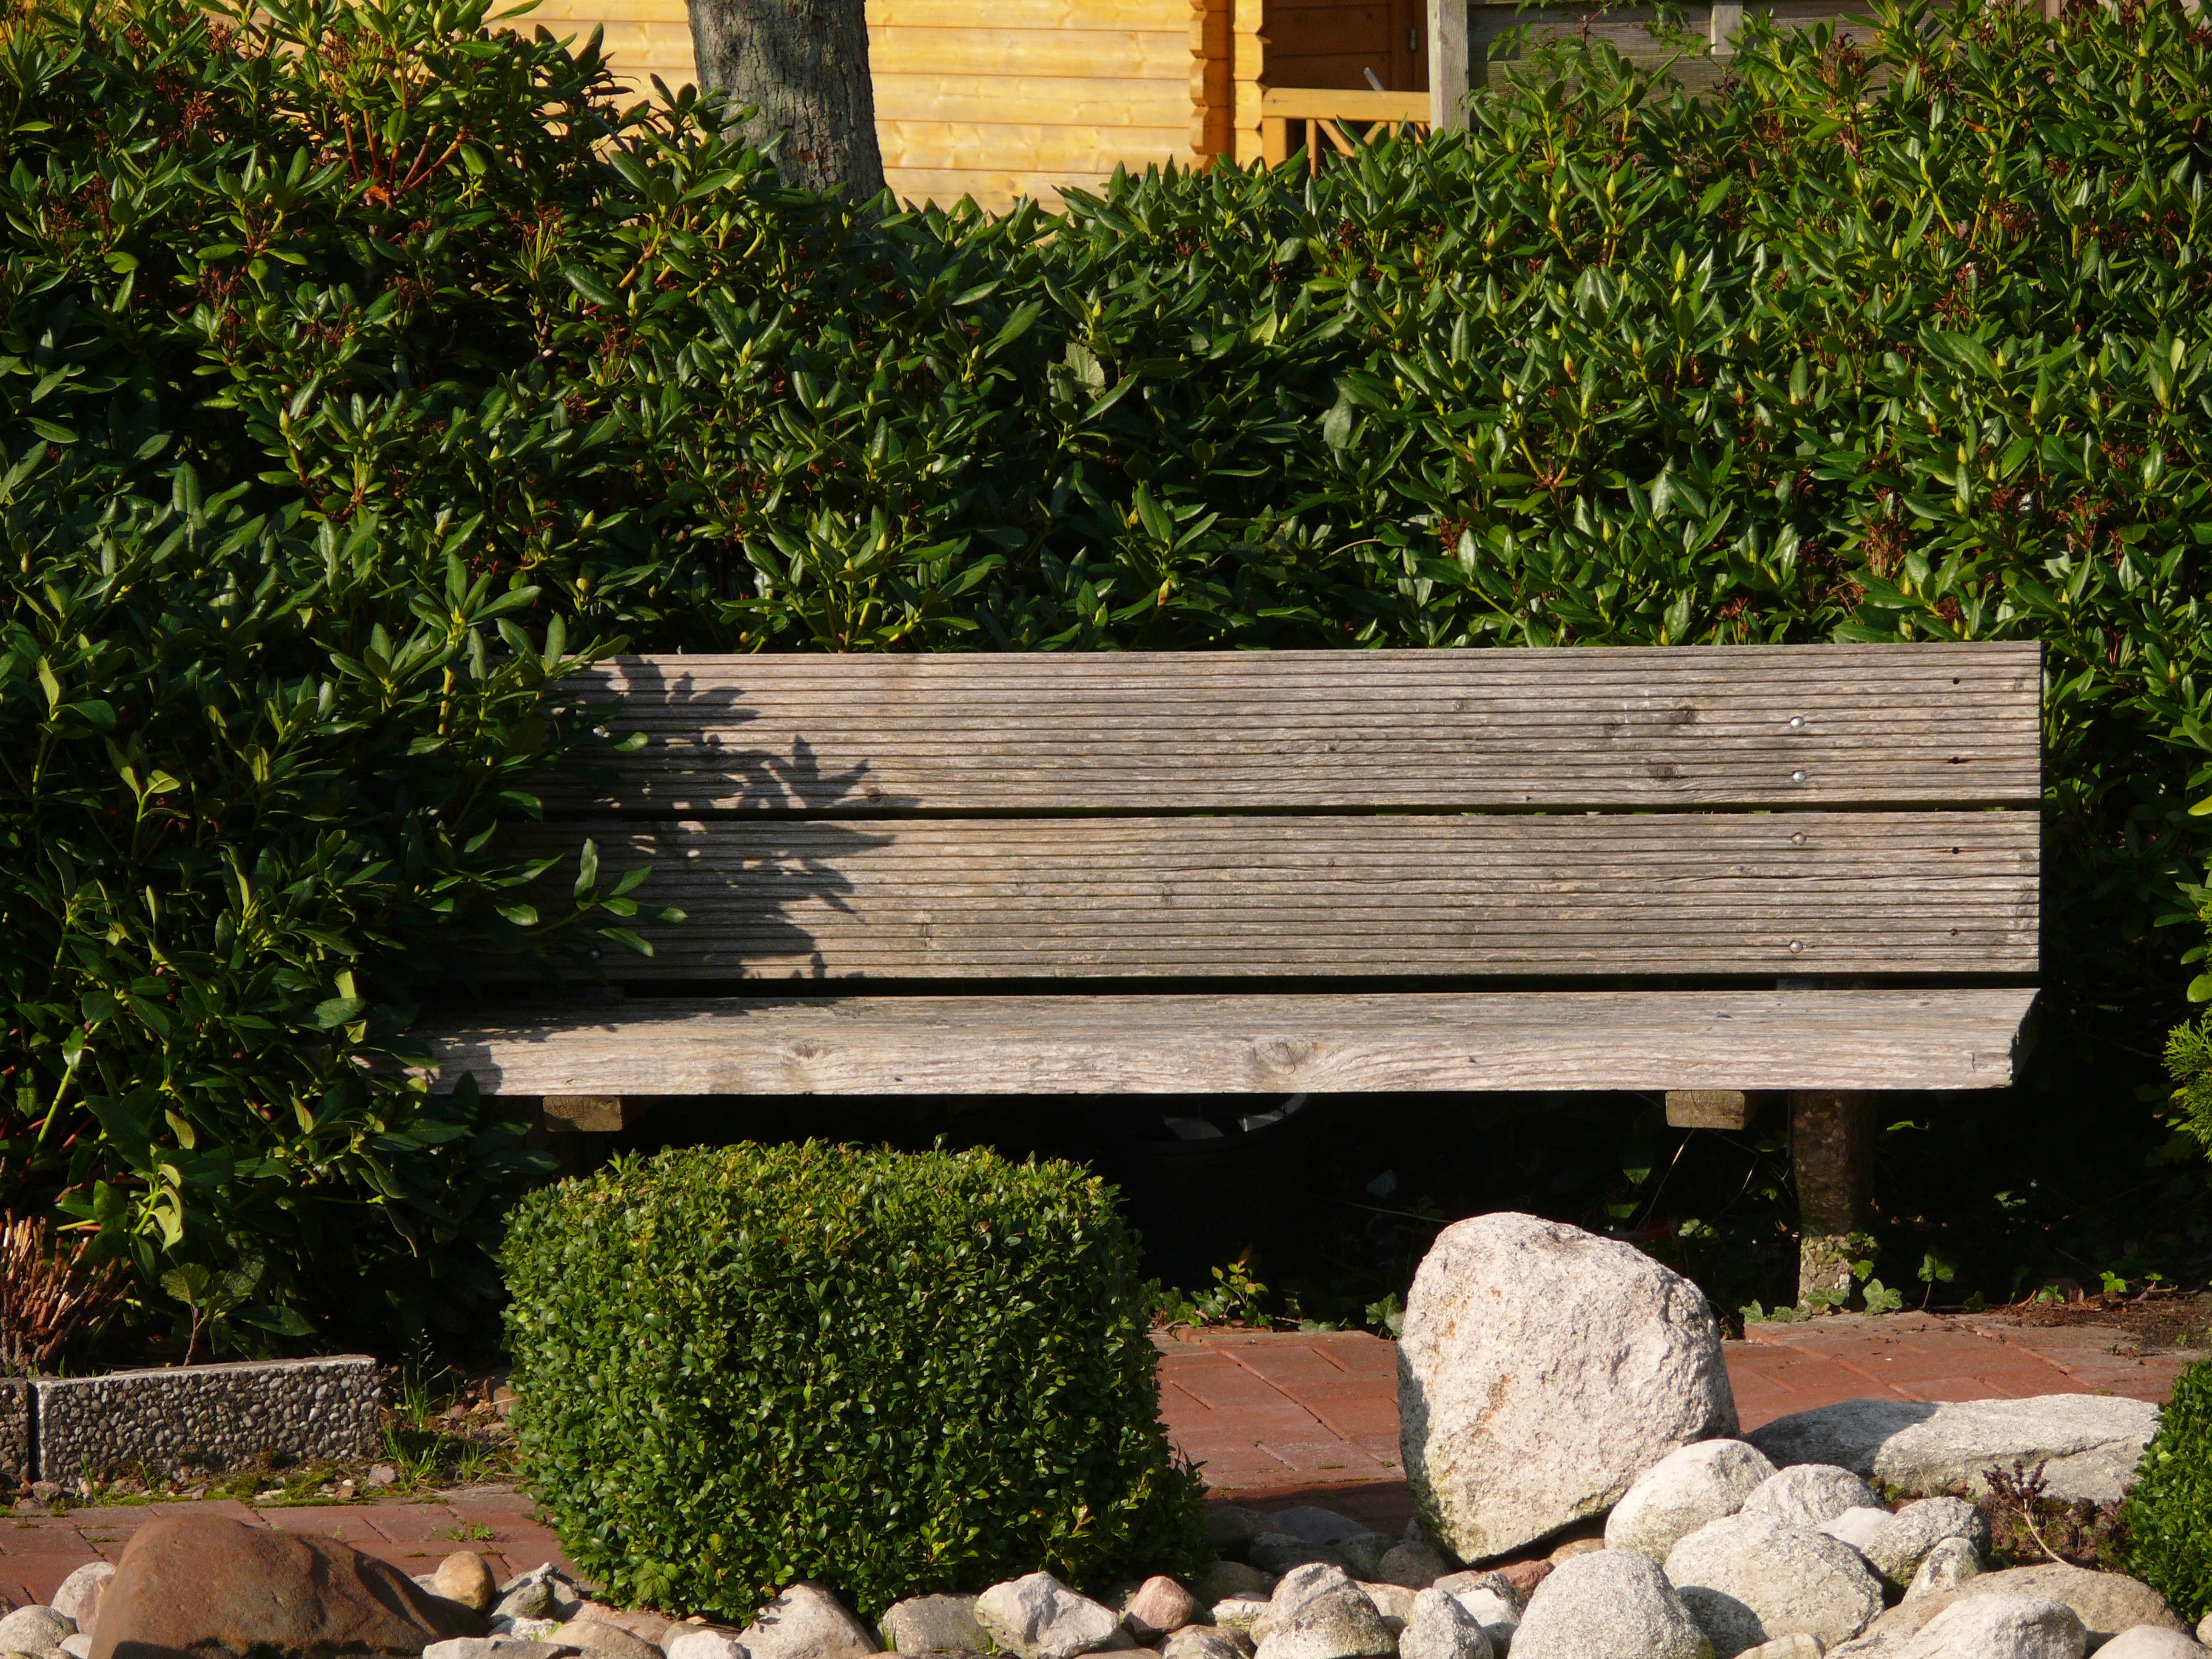
landscape, grass, wood, lawn, flower, wall, walkway, park, backyard, botany, rest, garden, bank, landscaping, yard, away, outdoor structure, landscape architect